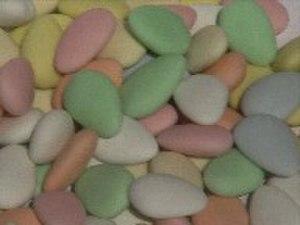
Des dragées. Italiano: Confetti.
Verdun, officiellement nommée Verdun-sur-Meuse de 1801 à 1970, est une commune française située dans le département de la Meuse, en région Grand Est. Elle se trouve dans la région historique et culturelle de Lorraine.
L'enrobage est un procédé industriel consistant à appliquer une couche de liquide ou de poudre sur la surface d'un produit de base de forme quelconque afin de lui conférer des propriétés particulières. Lorsque le substrat est de forme plane, on parle plutôt d'enduction. L'enrobage est notamment utilisé dans les secteurs métallurgique, chimique, parachimique, pharmaceutique et agroalimentaire. On utilise parfois le terme anglais équivalent coating.